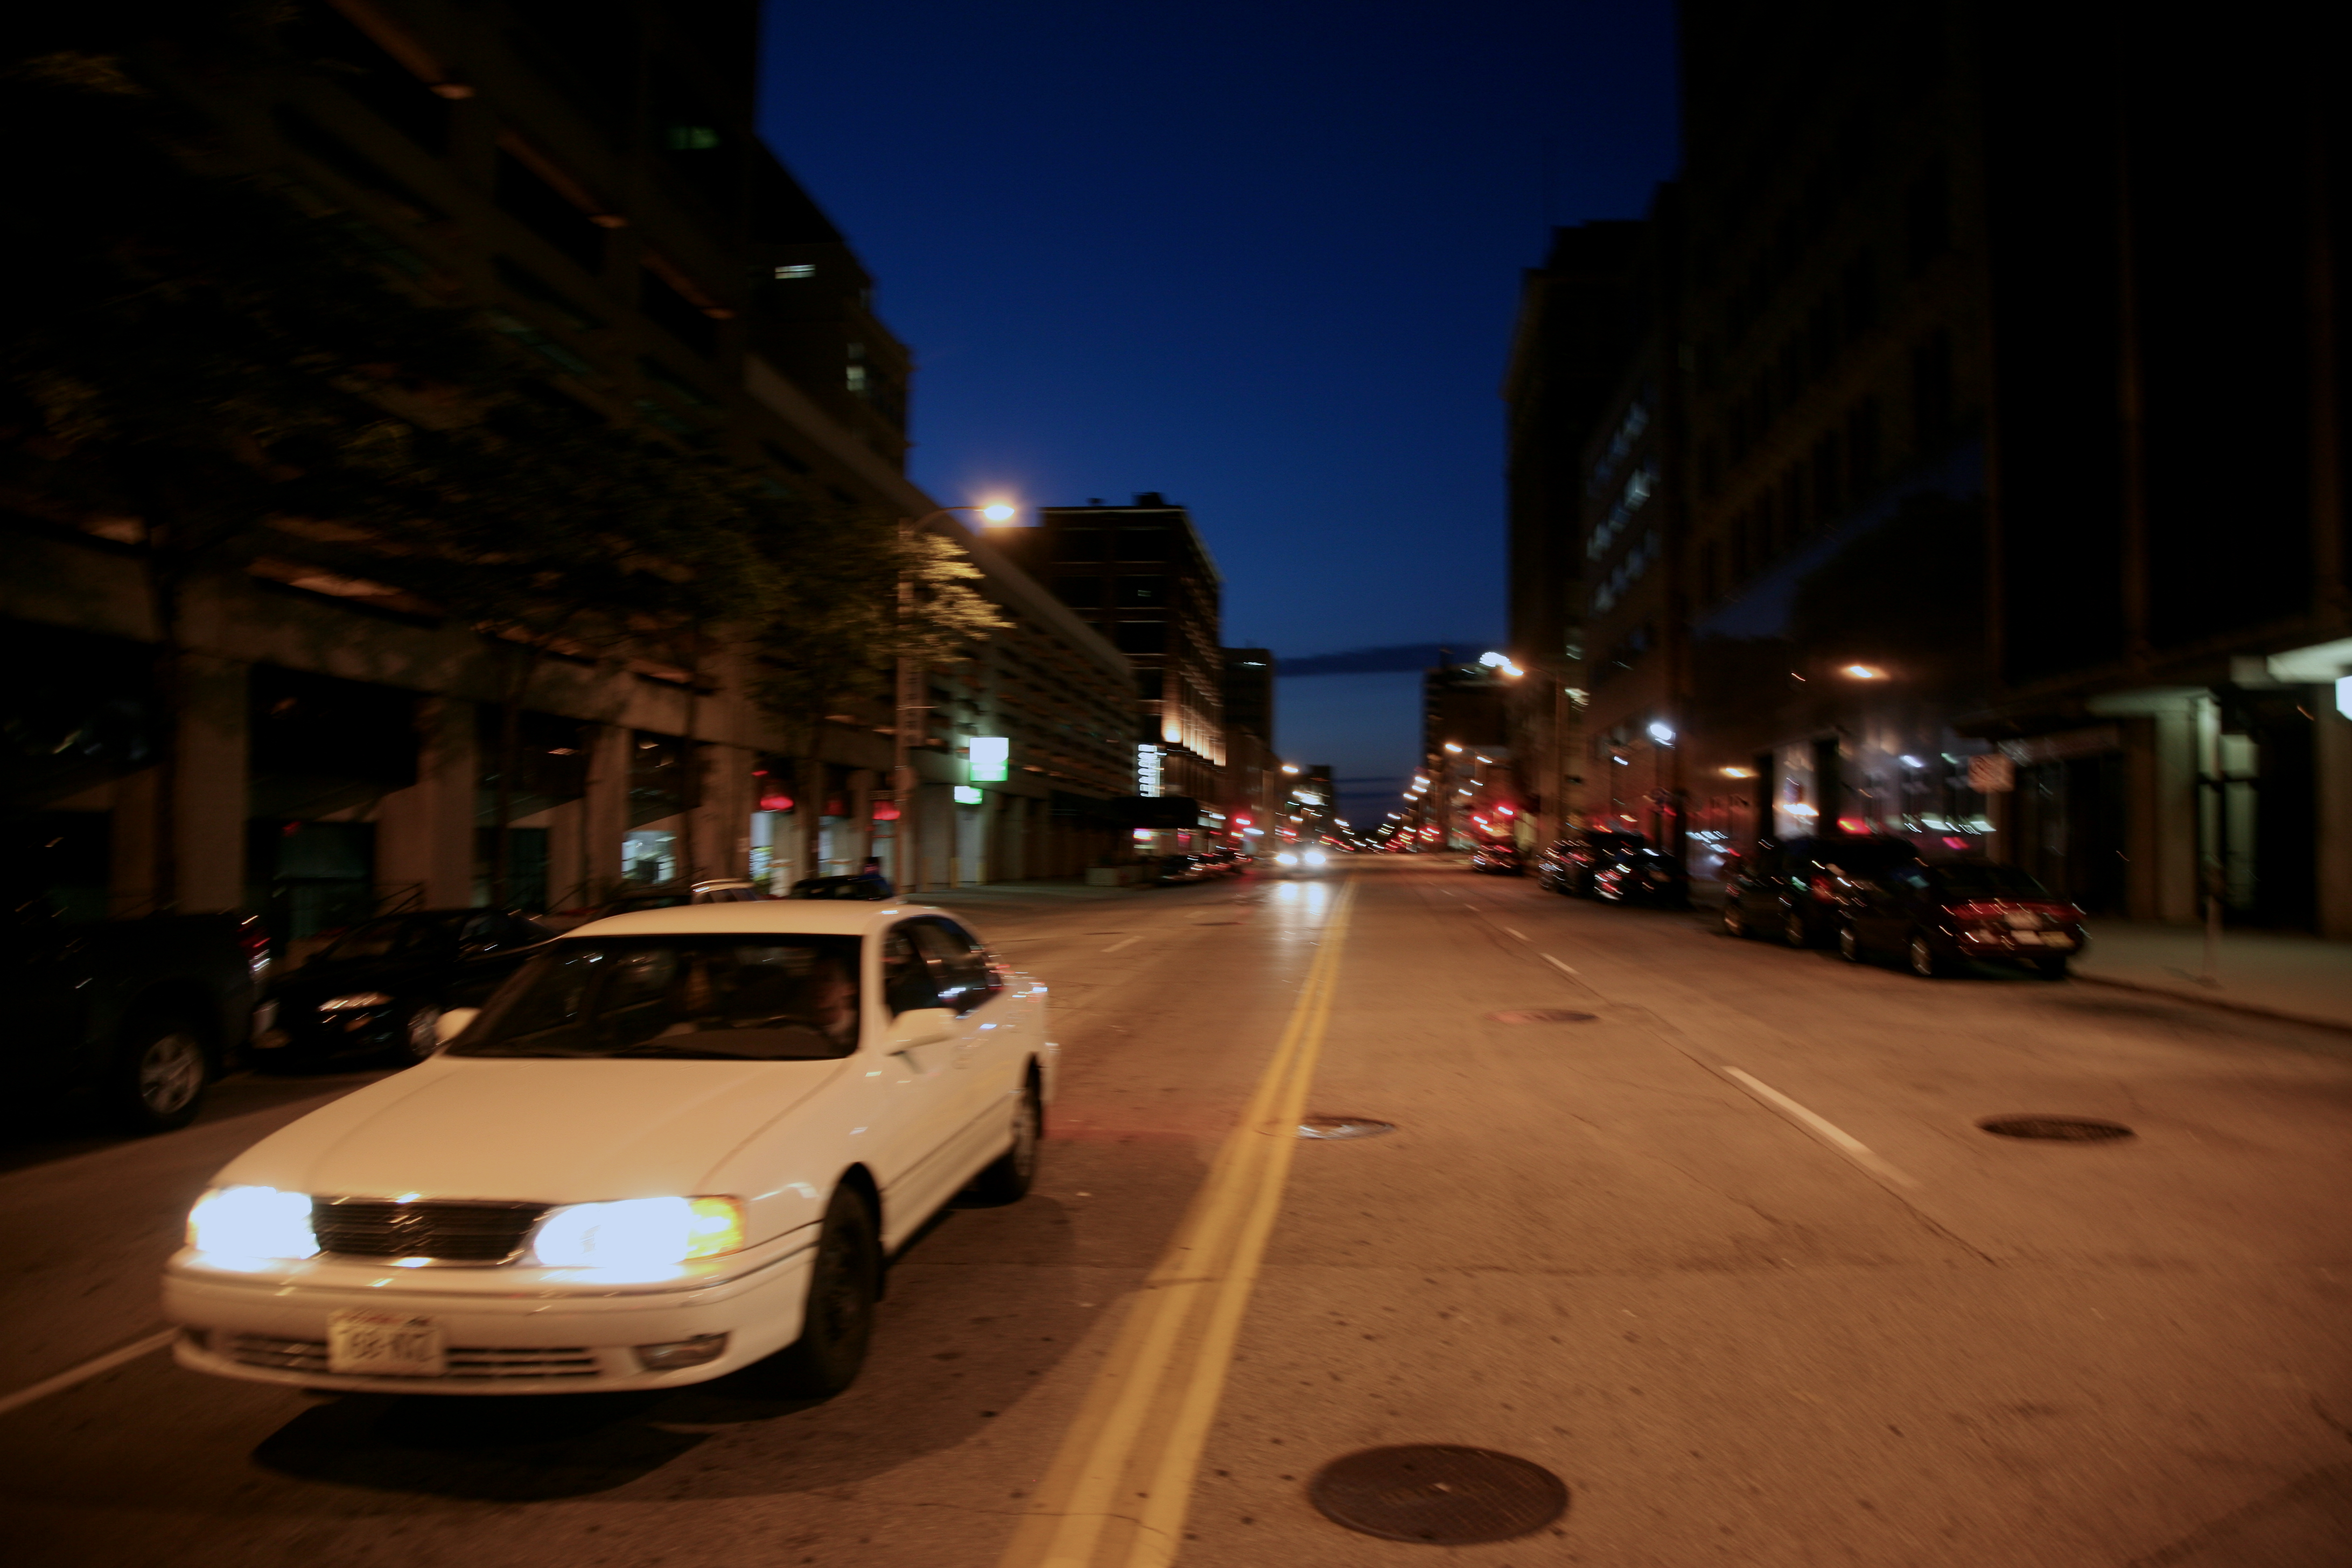
light, road, traffic, street, car, night, city, downtown, evening, vehicle, lane, lighting, infrastructure, wisconsin, milwaukee, urban area